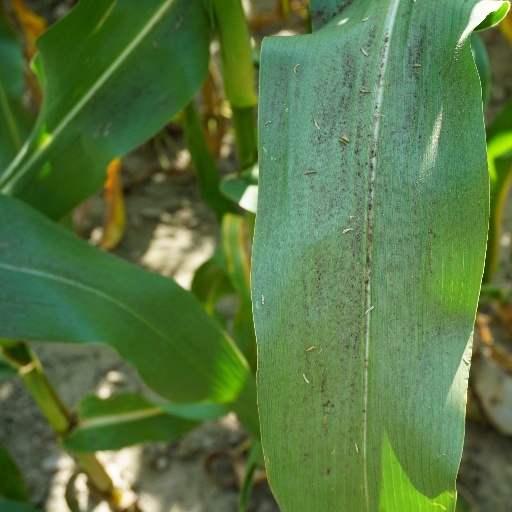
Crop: maize; corn